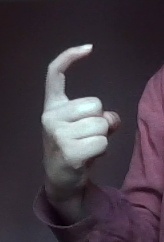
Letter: ra